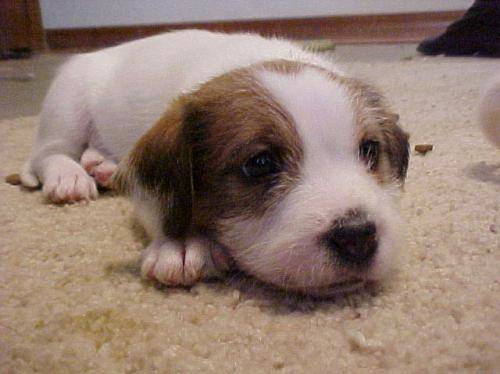
Label: dog